Peace River, Alberta

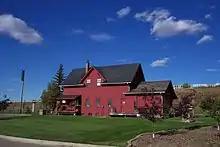
The NAR train station in the Town of Peace River.

The Northern Alberta Railway (NAR) station was built in 1916 by the Central Canada Railway. It served as a major hub of activity from 1916 to 1956 for passengers. The station was continued for use for freight until the station was closed in 1981. The NAR station suffered a fire in 1986. It was restored back to its former state in 1991, costing nearly $300,000 to complete. It currently houses the Tourist Information Centre in Peace River. It is located on 94 Avenue block of 100 Street next to the railway tracks that cross through Peace River.